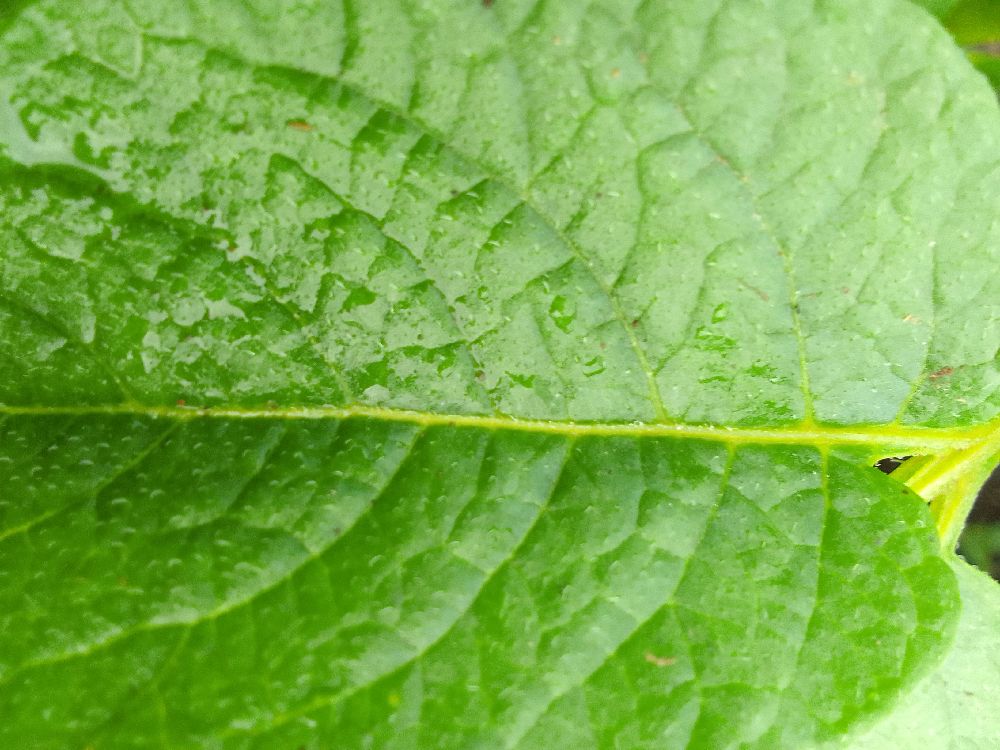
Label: Healthy